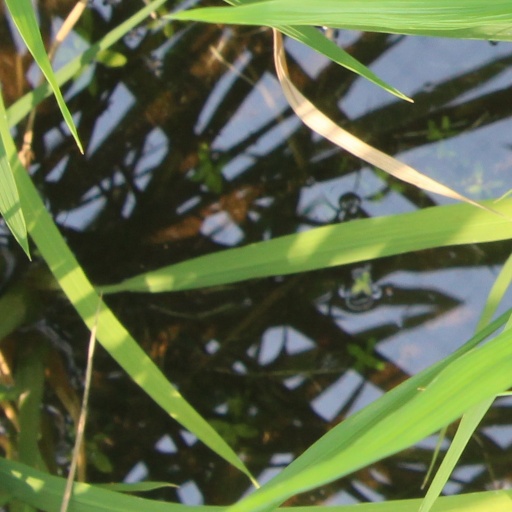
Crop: rice